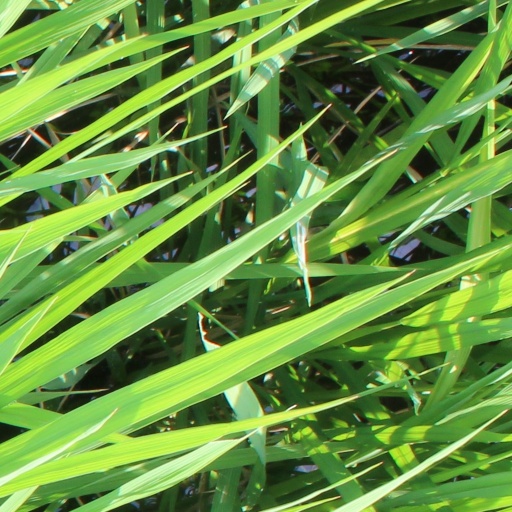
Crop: rice